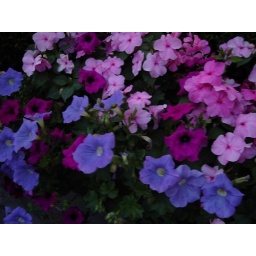
Streetside flower pot display near Paddington